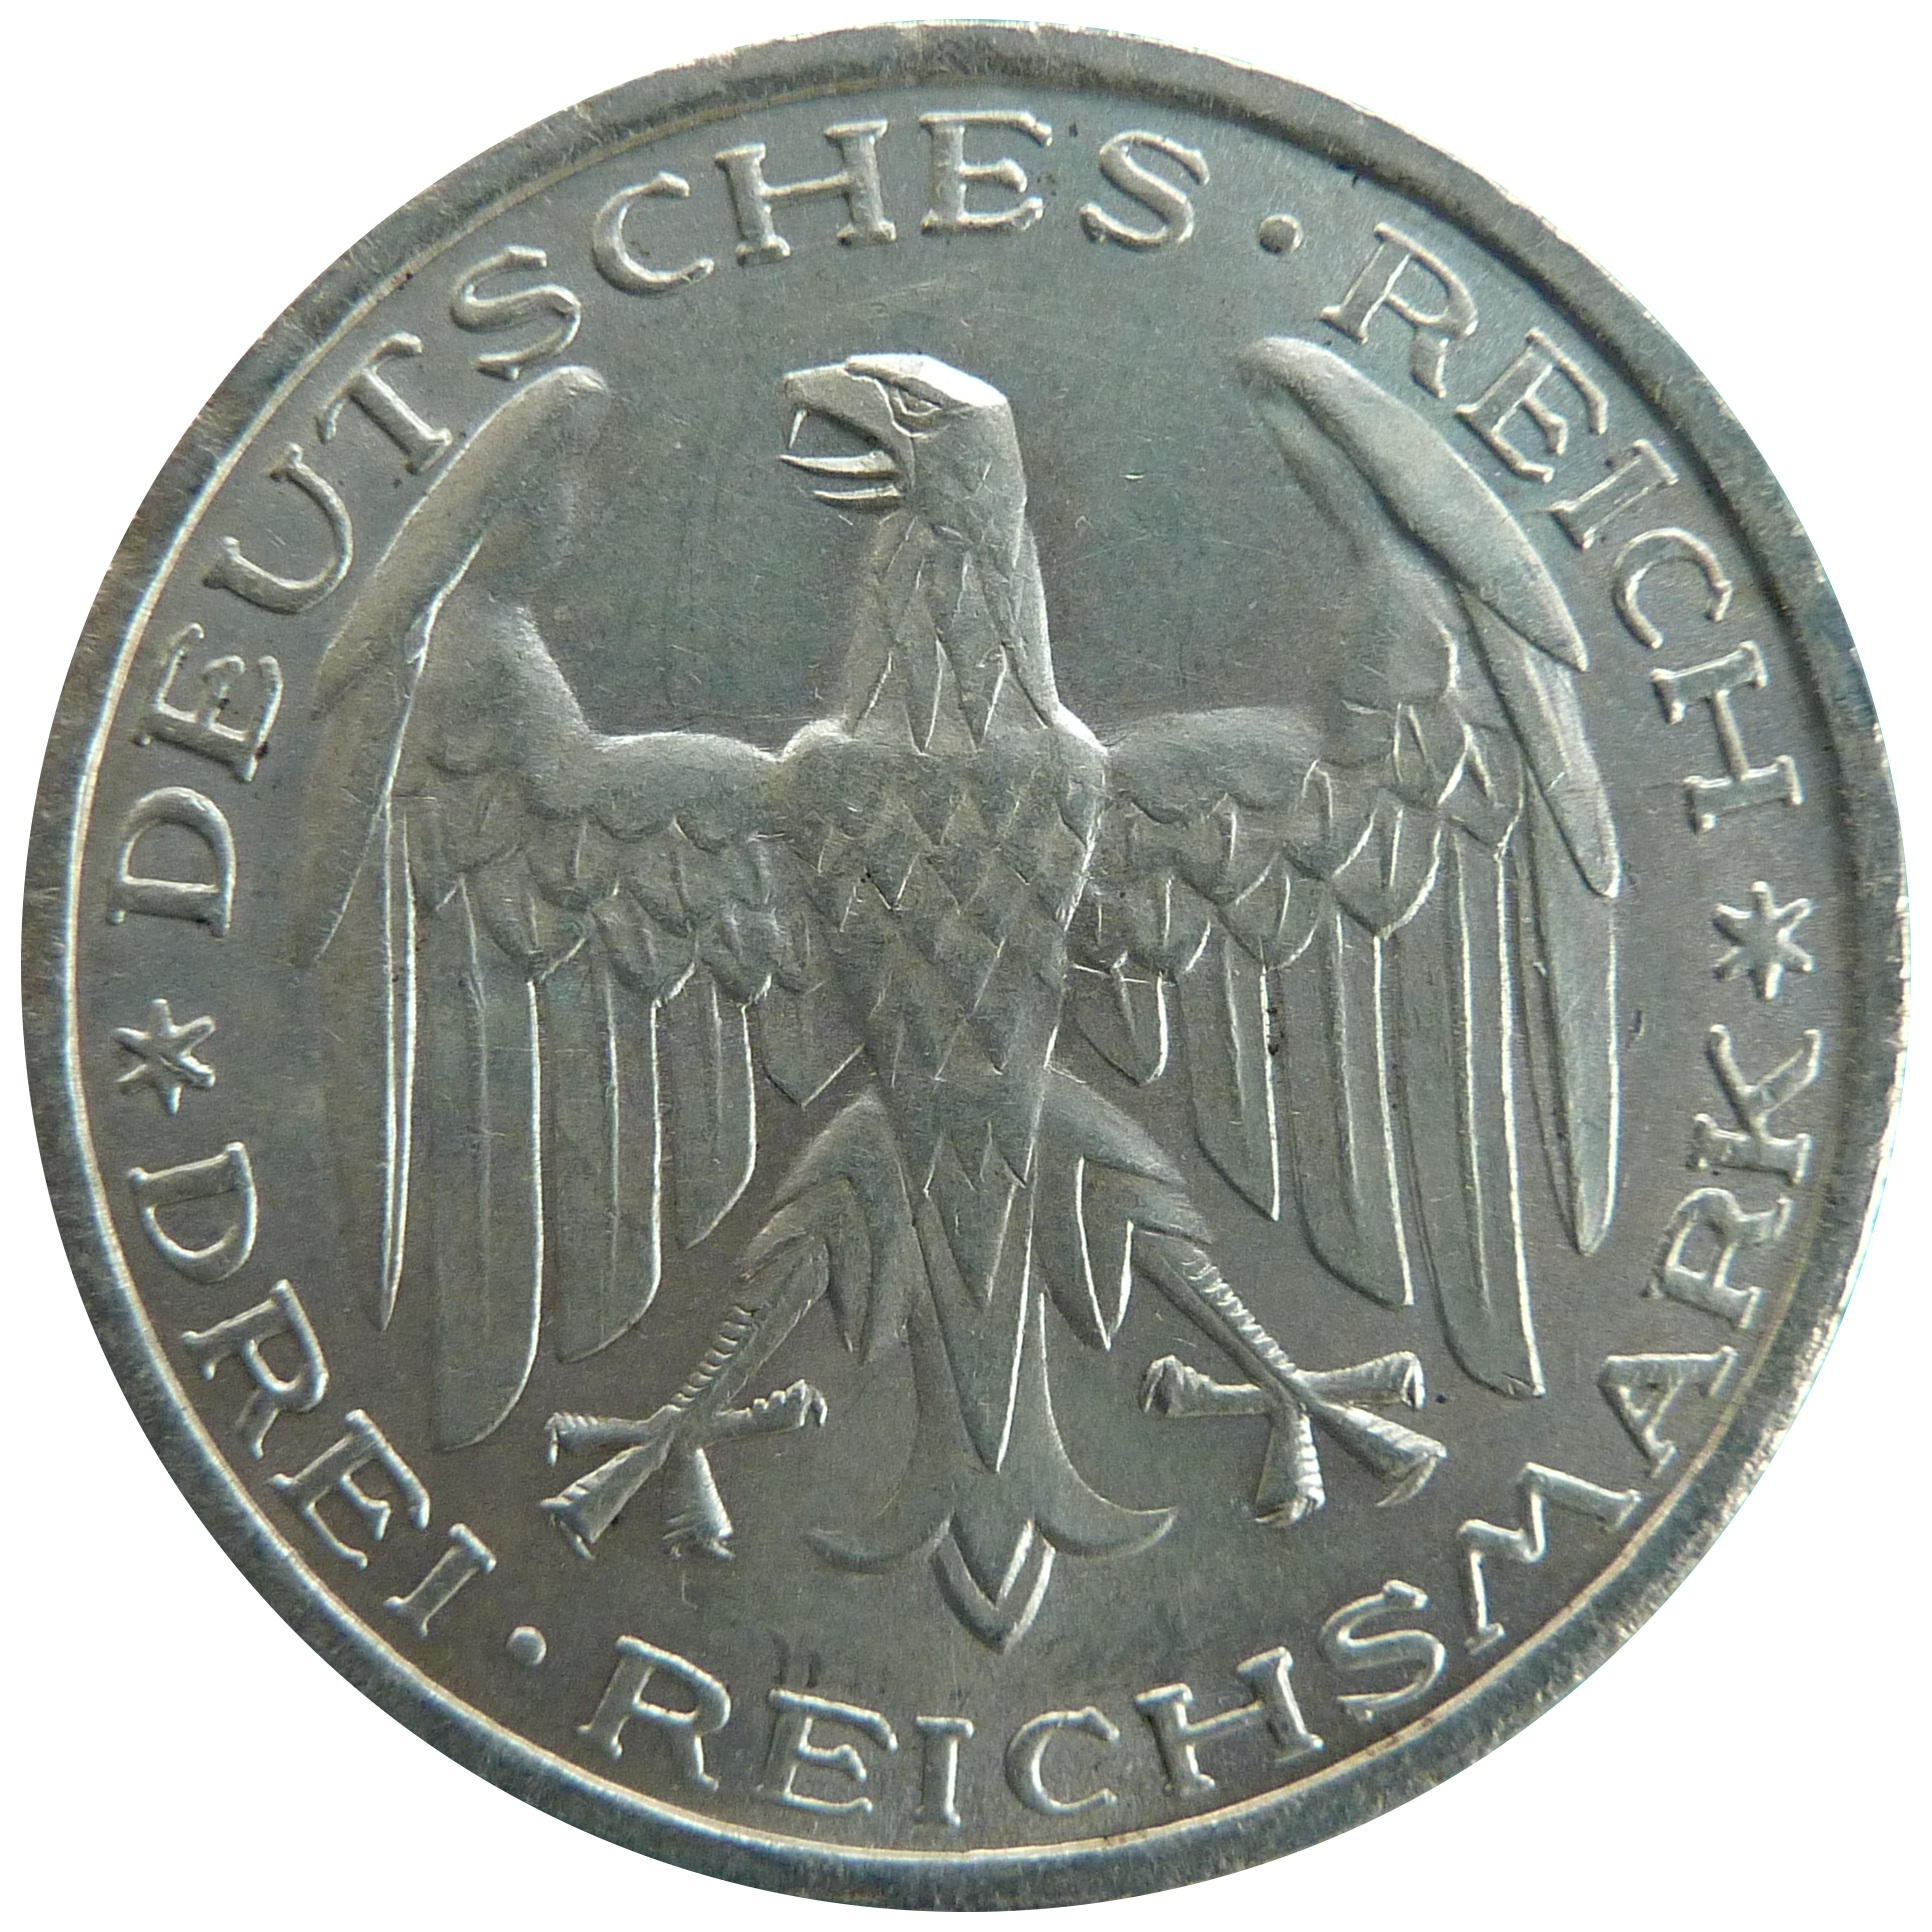
money, historic, cash, currency, coin, quarter, commemorative, weimar republic, reichsmark, numismatics